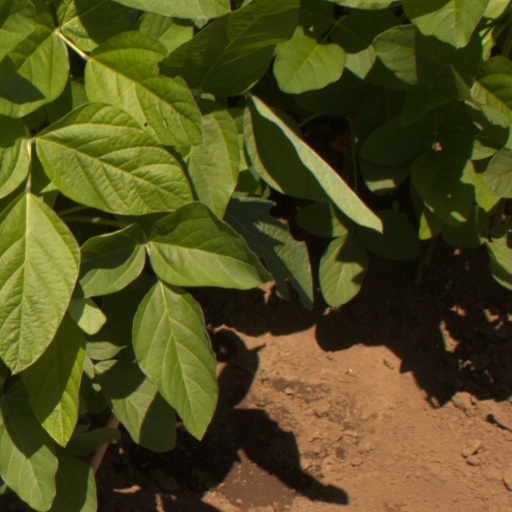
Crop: soybean